Protram 204 WrAs

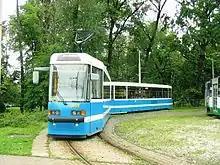
Protram 204 WrAs

The Protram 204 WrAs is a tram produced in between 2004-2010 by the Polish company Protram. These trams are similar to the more common Konstal 105Na trams built in Chorzów, however they were produced in significantly smaller numbers, and feature different, newer equipment. They feature air conditioning in the driver's cabin and 4 alternating current motors.